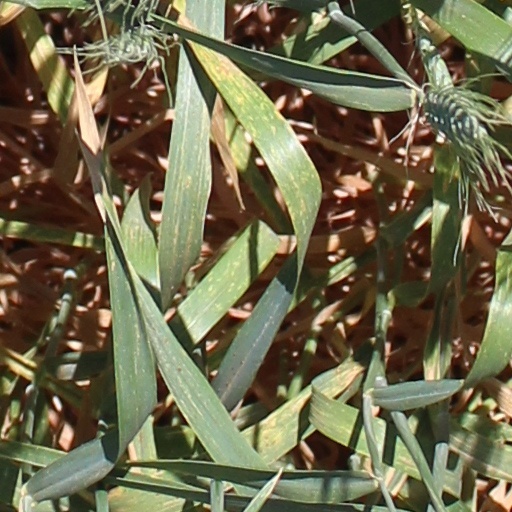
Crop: wheat